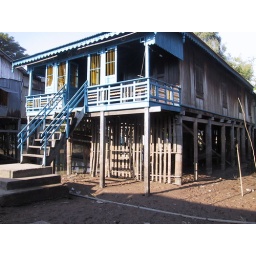
Cham house in the Mekong Delta. When the Mekong floods during the monsoon rains the Cham leave these houses and live on boats.